Nature fakers controversy

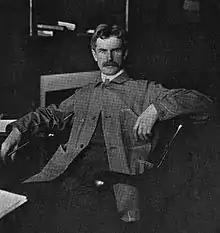
Long as depicted by "The Bookman" in 1907

Largely silent until then, in 1904 both Seton and Roberts made small efforts to defend their brand of nature writing from its critics, mainly Burroughs. In the preface to his new book "The Watchers of the Trails", Roberts specifically responded to Burroughs' criticism by carefully pointing out that his stories were "avowedly fiction". However, he continued: "They are, at the same time, true, in that the material of which they are moulded consists of facts". Later that year, "Century Magazine" published Seton's only public response to Burroughs' criticisms, especially those made in the previous year's "Atlantic Monthly" article in which the naturalist branded Seton the originator of the faulty genre. Seton's response was in the form of a lighthearted tale about a critic named Little Mucky—obviously meant to parody Burroughs himself—who climbs a hill called Big Periodic, only to throw mud at a newcomer who attracts attention away from him. The moral of the story, Seton wrote, was that "Notoriety is a poisonous substitute for fame."